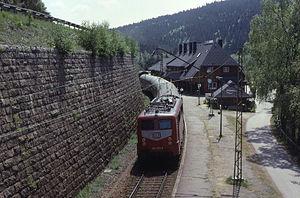
La Deutsche Bundesbahn était la compagnie ferroviaire de la République fédérale d'Allemagne issu de la Deutsche Reichsbahn se trouvant dans la bizone. Elle fut créée en 1949.